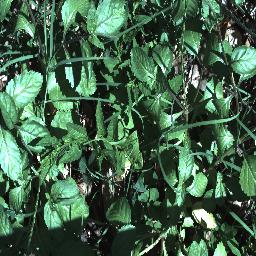
Label: snake_weed